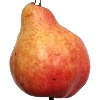
Label: Pear Red 1